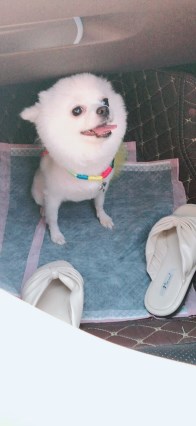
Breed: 1936-n000005-Pomeranian